Carolina Place Mall

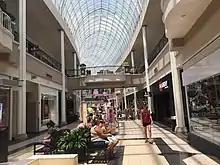
Interior of the Carolina Place Mall

Carolina Place (also referred to as Carolina Place Mall) is a shopping mall located in Pineville, North Carolina, a suburb of Charlotte. The GLA mall, in the shape of a curve, is anchored by Belk, a Dick's Sporting Goods, Golf Galaxy combo store, Dillard's, JCPenney, and Southern Lion.